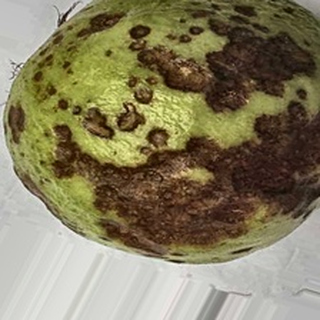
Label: guava_anthracnose